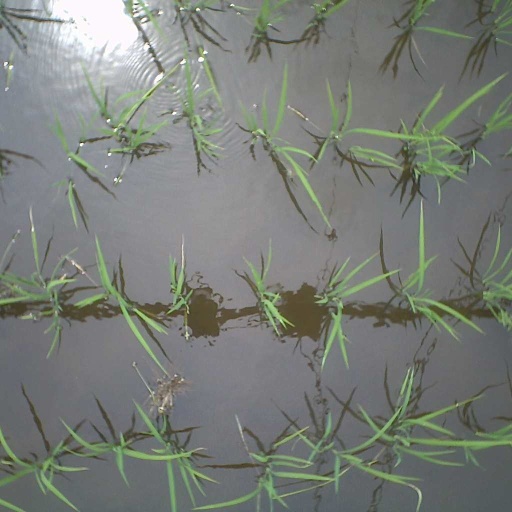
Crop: rice